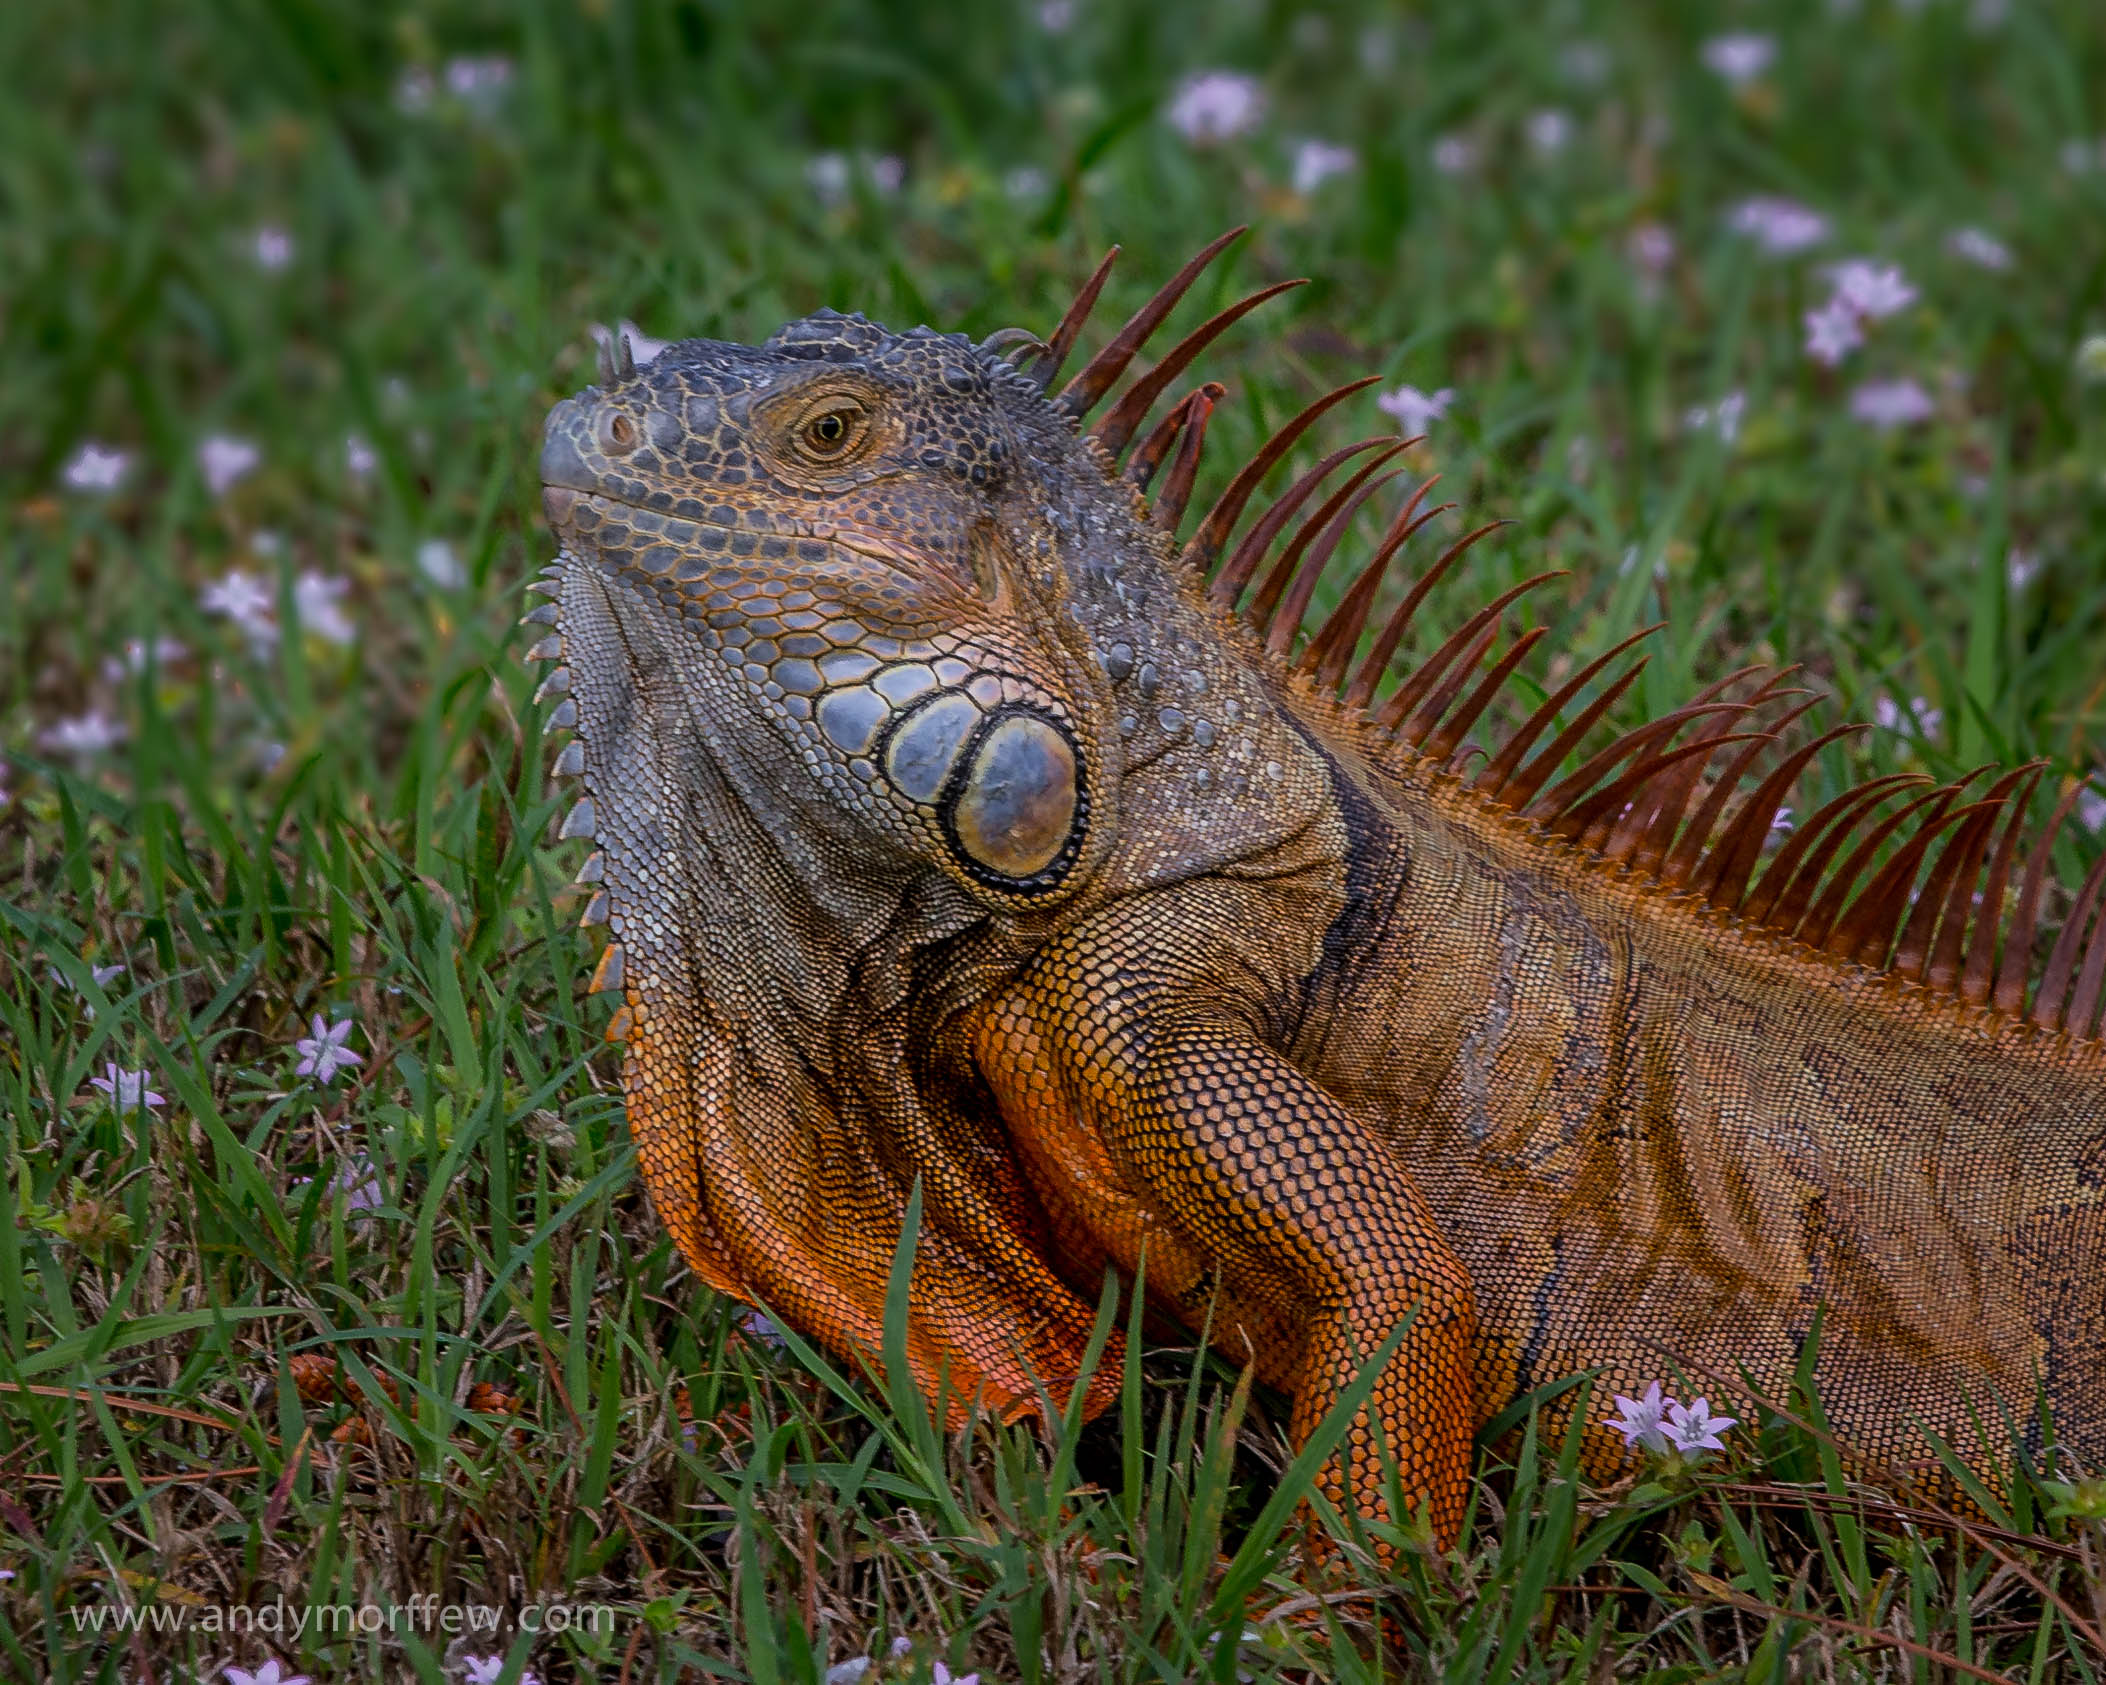
male, wildlife, portrait, reptile, iguana, fauna, lizard, vertebrate, florida, iguania, andymorffew, morffew, naturethroughthelens, delraybeach, greeniguana, commoniguana, wokodahatcheewetlands, lacerta, agamidae, scaled reptile, lacertidae